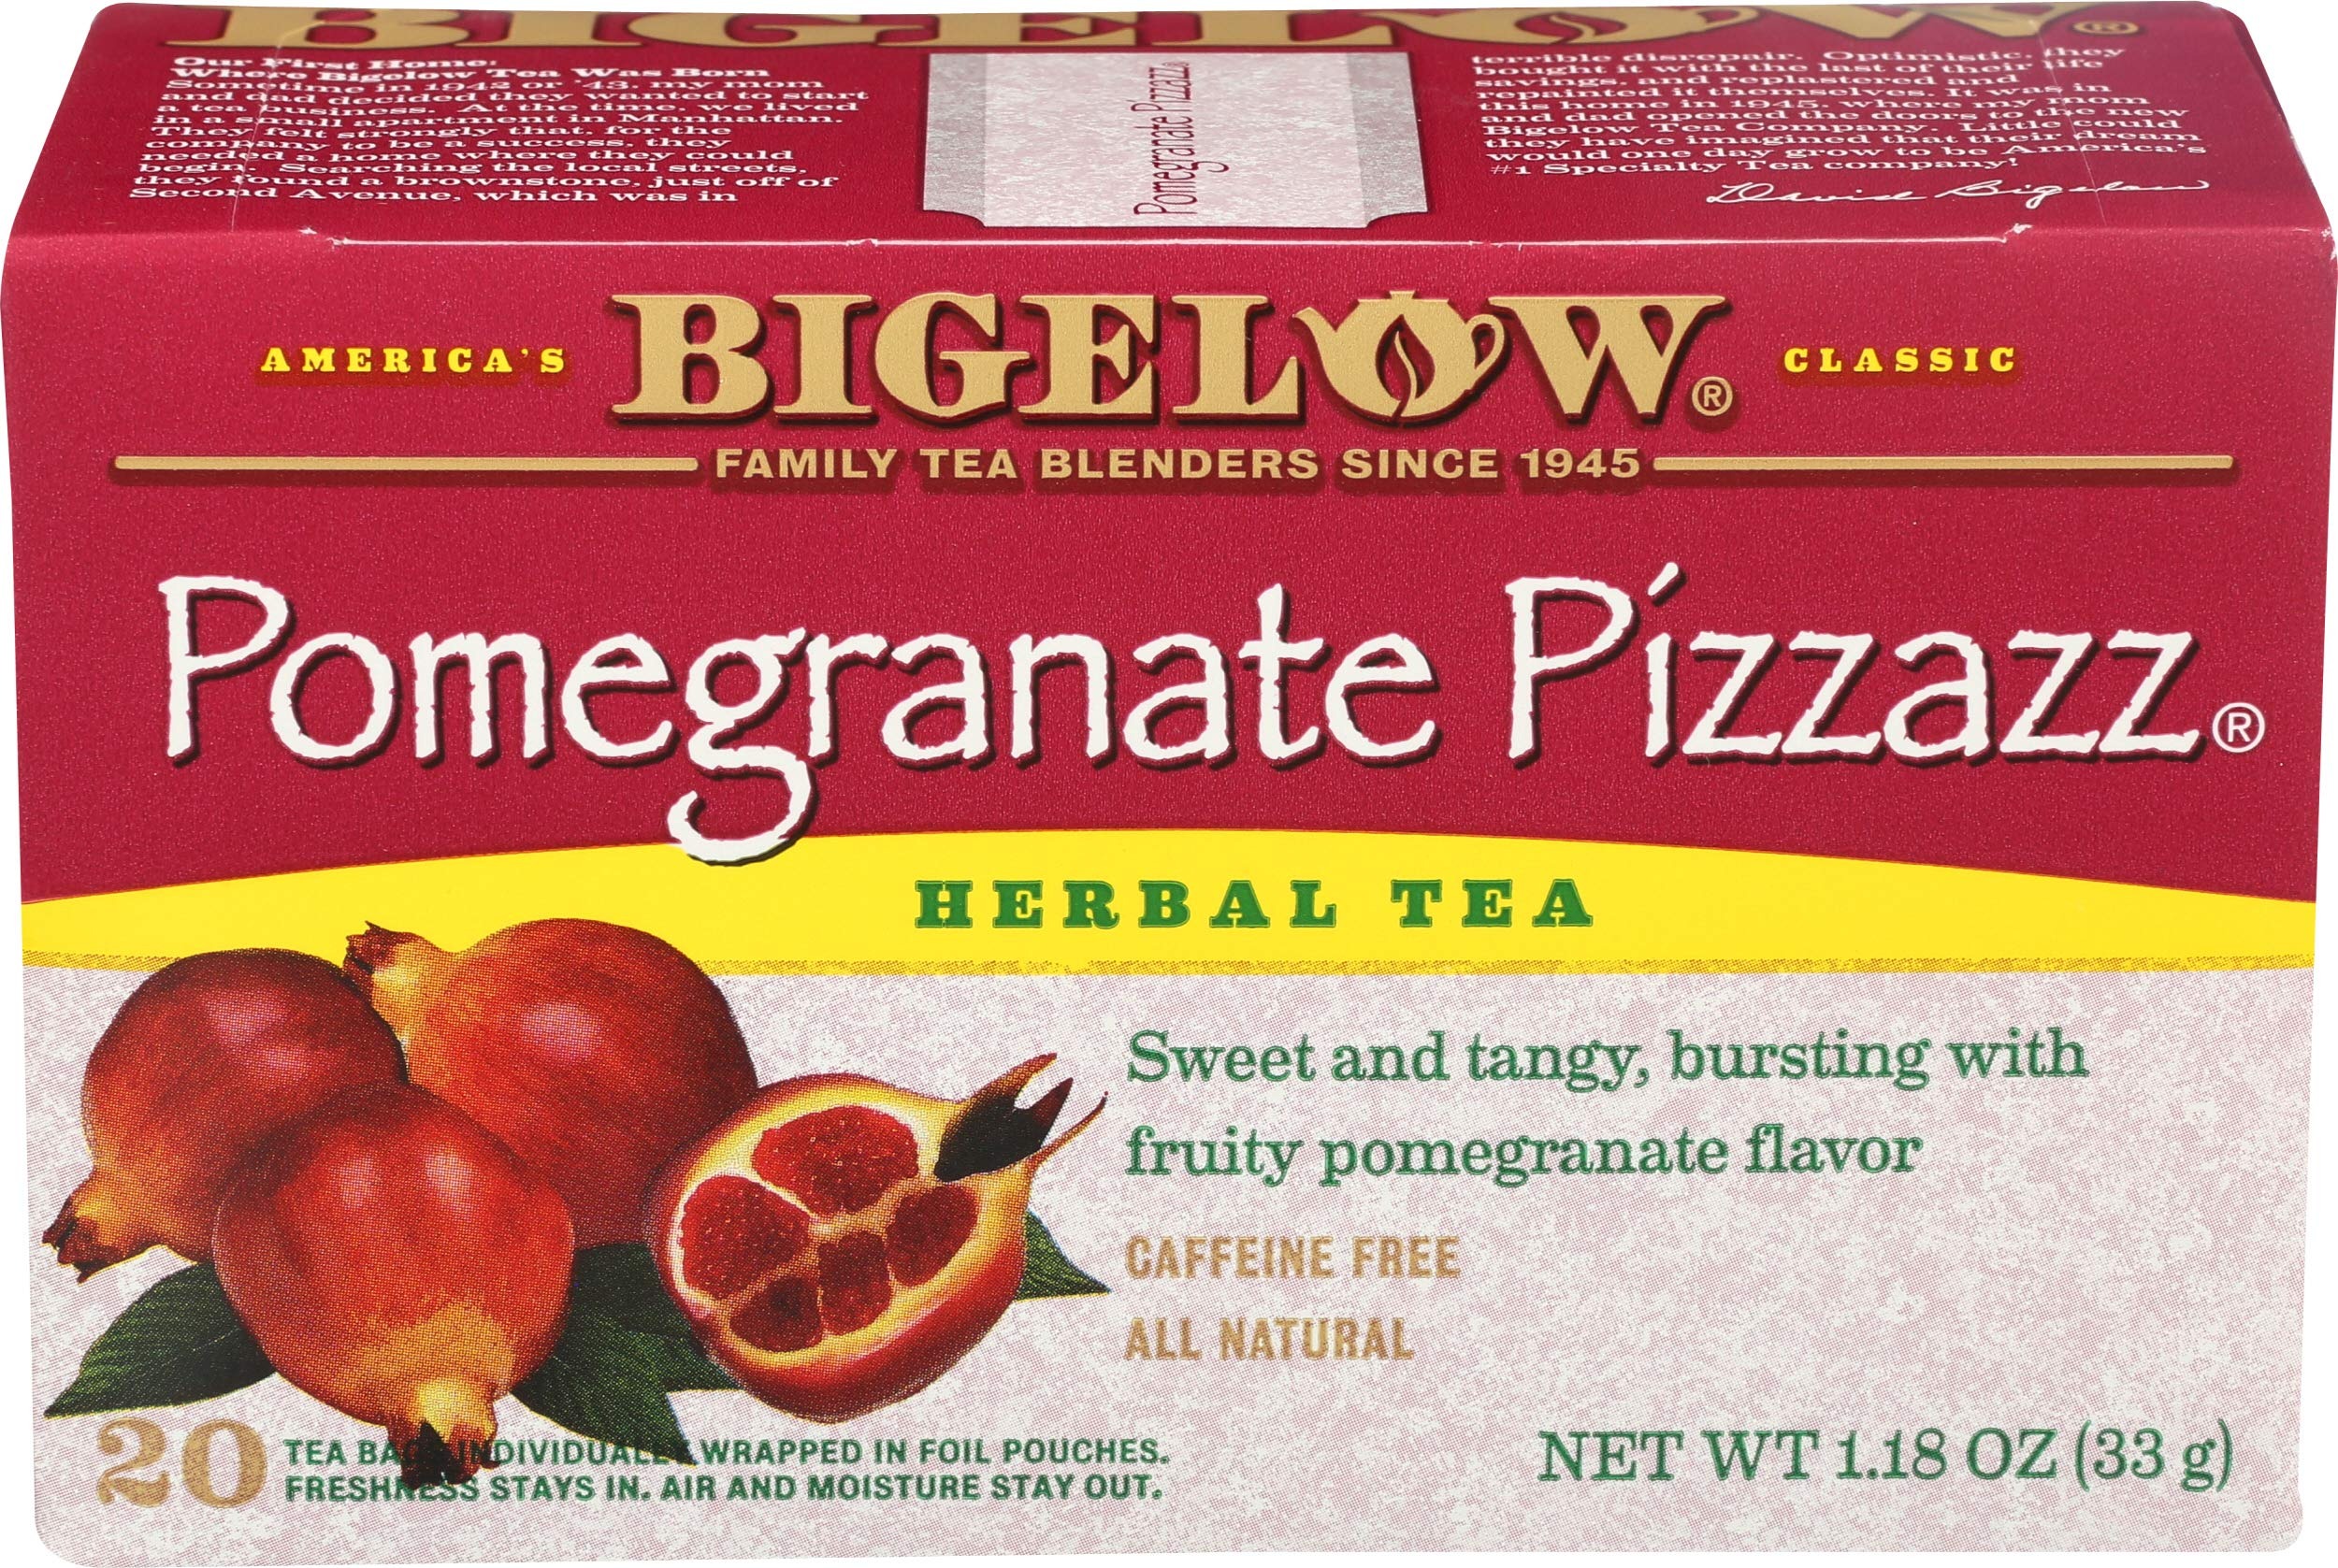
Item Name: Bigelow Tea - Herb Tea Pomegranate Pizzazz - 20 Tea Bags
Bullet Point: All Natural
Value: 20.0
Unit: Count

Price: 8.9